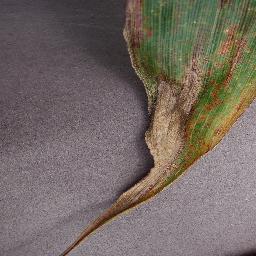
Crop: corn
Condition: (maize)_northern_blight